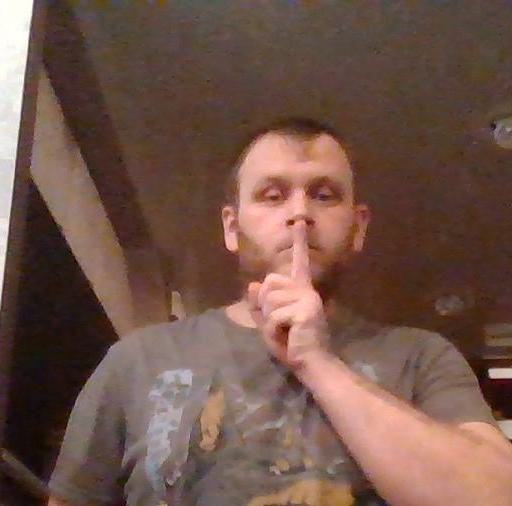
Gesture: mute